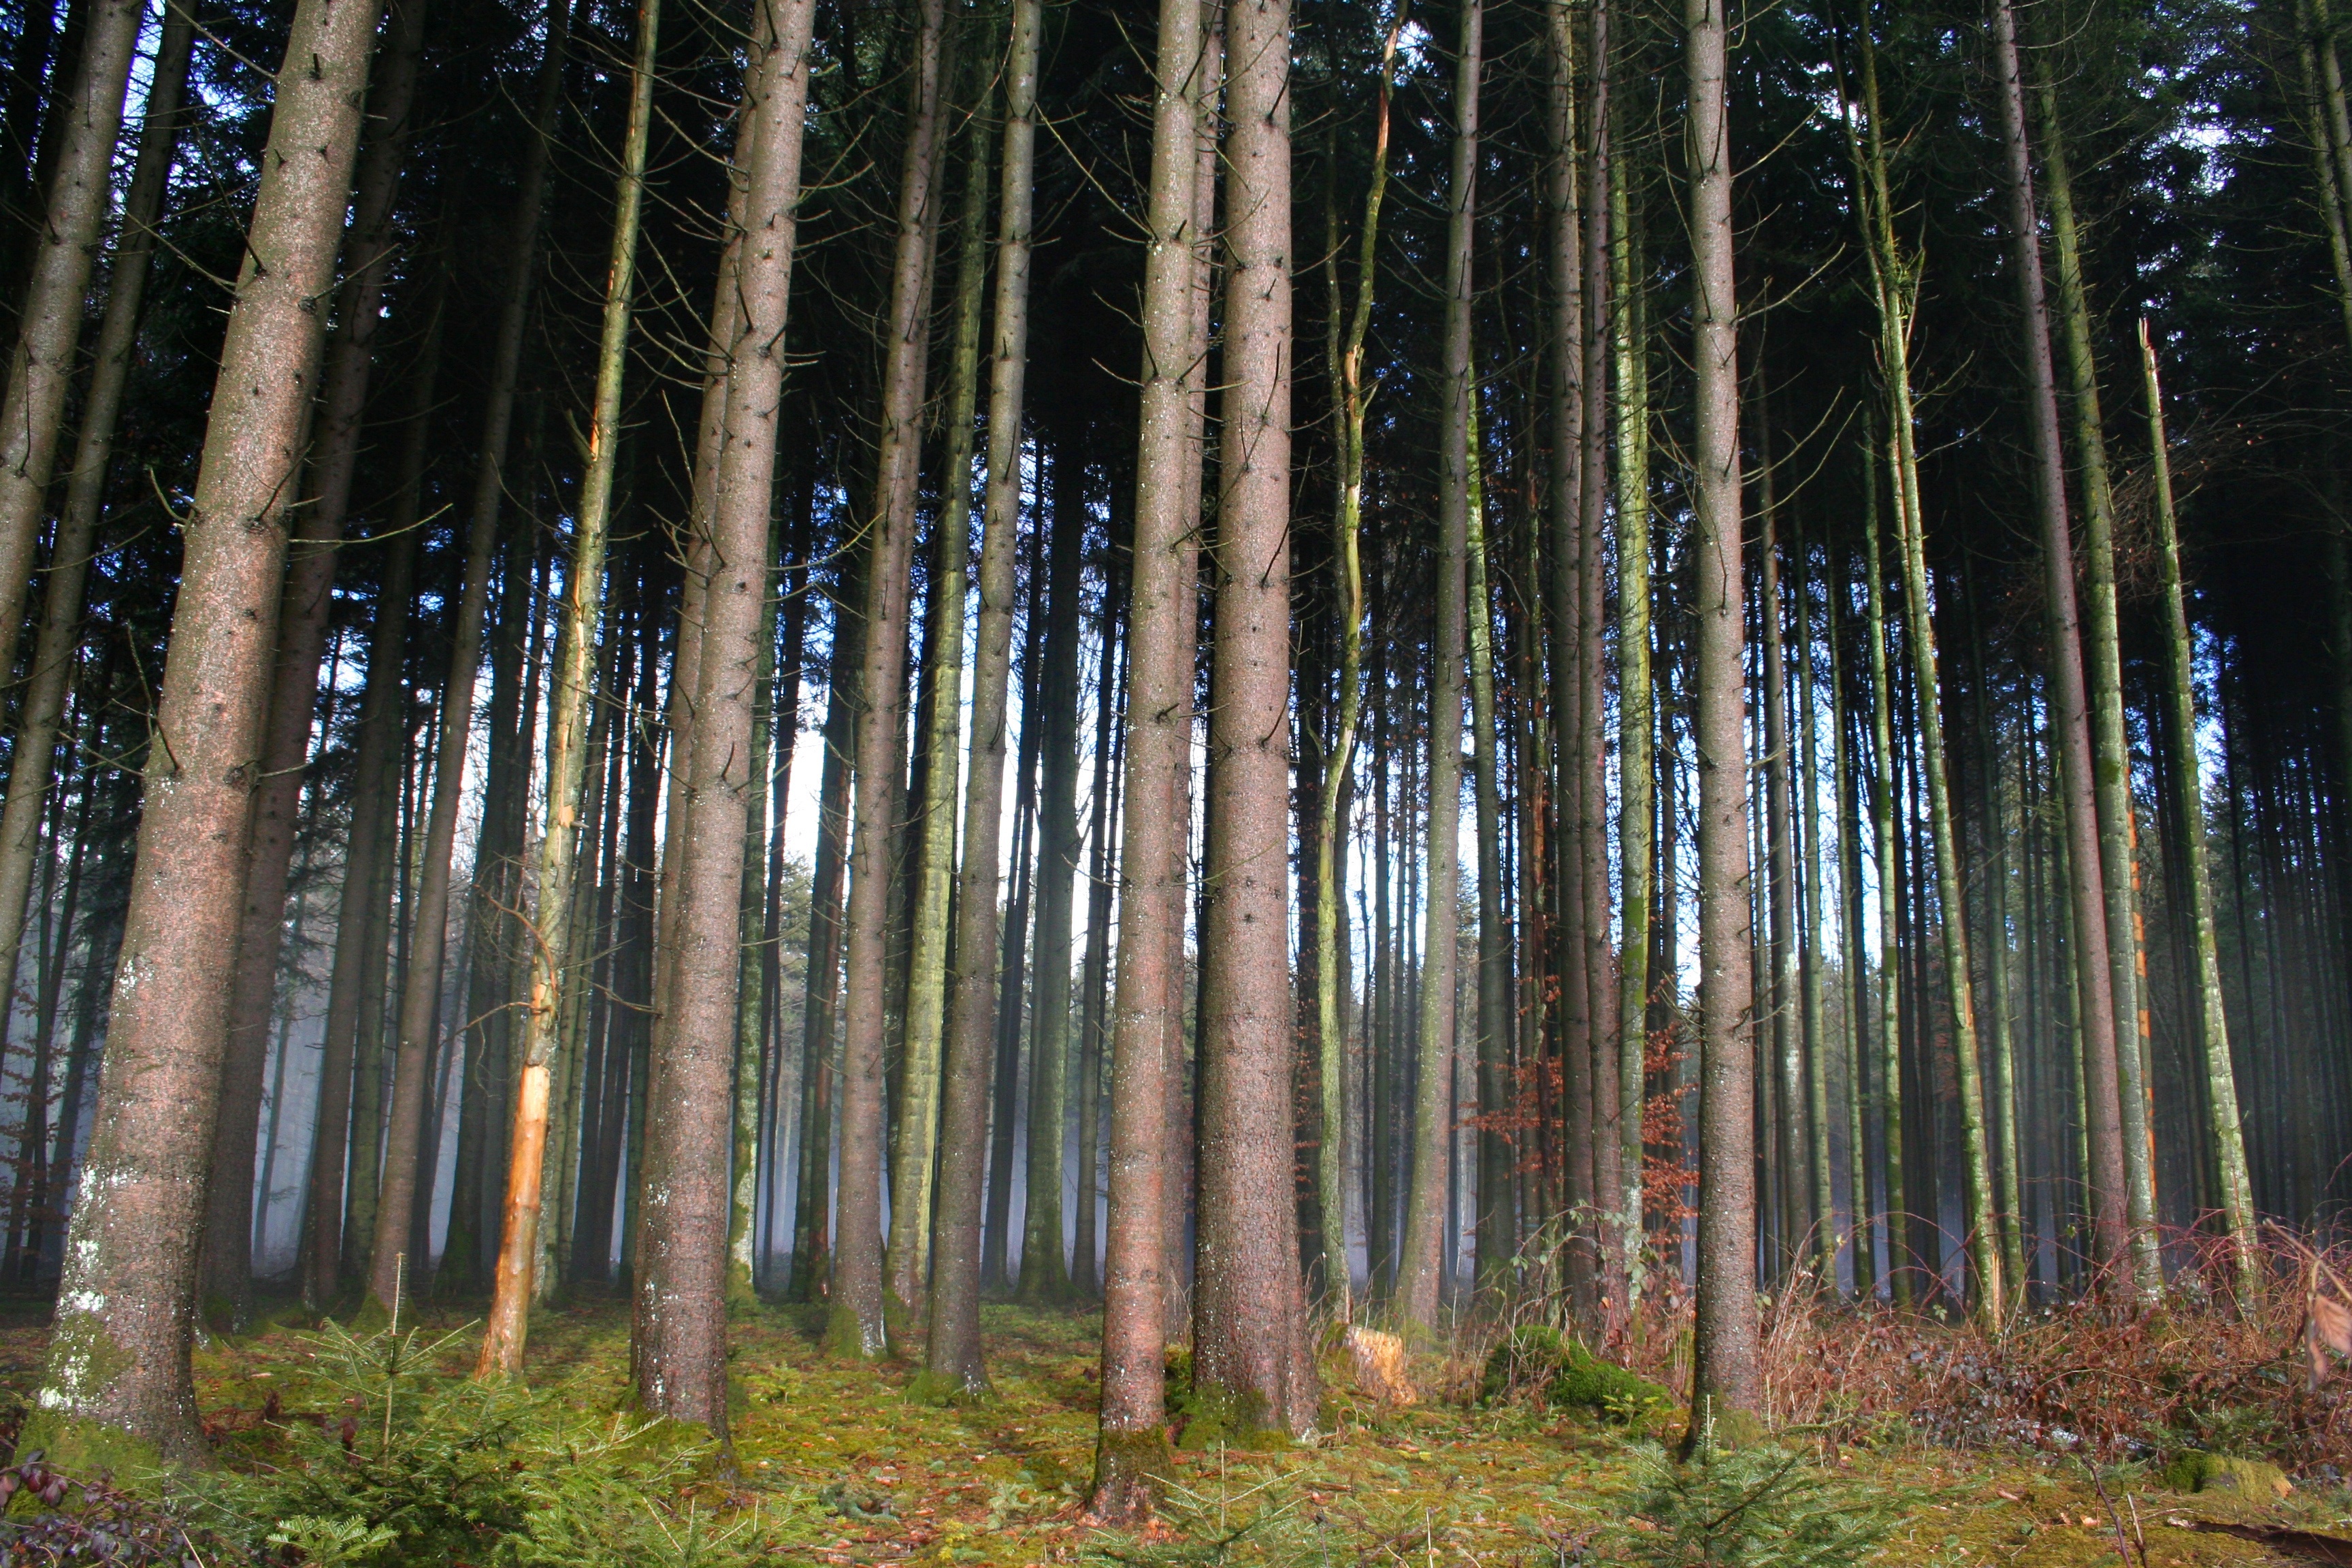
landscape, tree, nature, forest, branch, plant, wood, fog, sunlight, trunk, moss, bark, log, green, autumn, fir, conifer, trees, tribe, spruce, needles, periwinkle, deciduous, grove, woodland, habitat, tree bark, ecosystem, pine needles, in the green, biome, old growth forest, natural environment, woody plant, temperate broadleaf and mixed forest, temperate coniferous forest, land plant